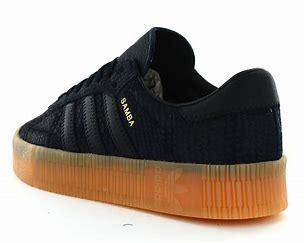
Brand: Adidas
Model: Sambarose